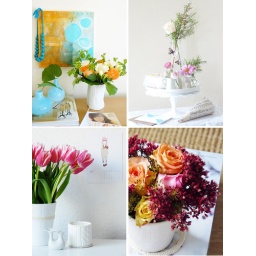
flowers in my home